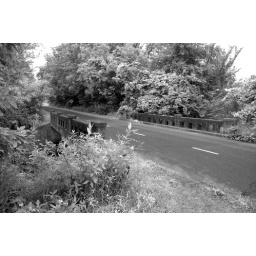
Old road bridge now a walking/biking path in Elm Creek Park Reserve Maple Grove Minnesota 2010